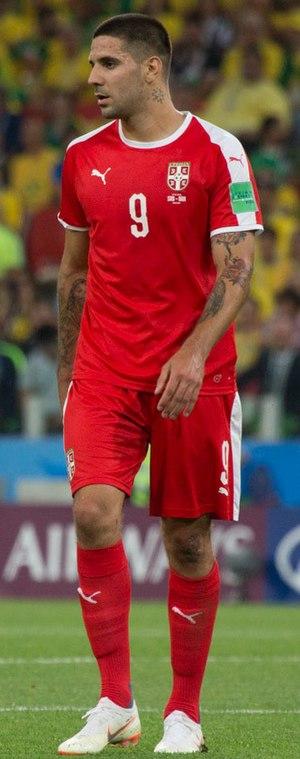
Aleksandar Mitrović, né le 16 septembre 1994 à Smederevo en Yougoslavie, est un footballeur international serbe qui évolue au poste d'attaquant au Fulham FC.